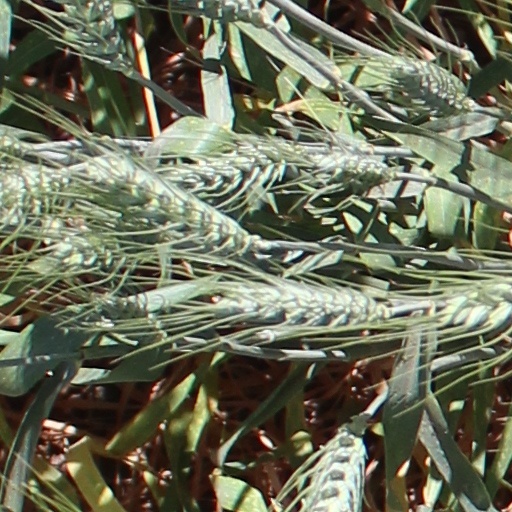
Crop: wheat